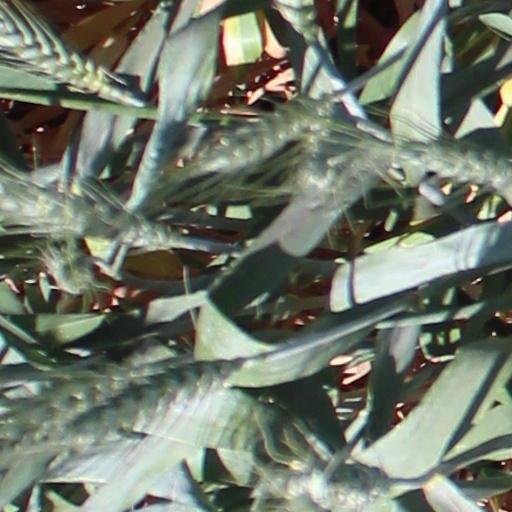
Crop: wheat